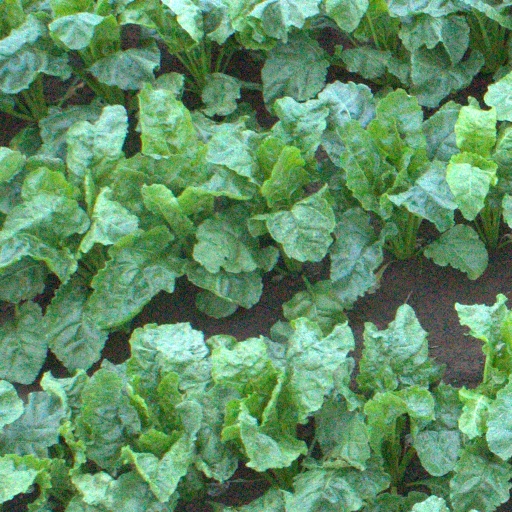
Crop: sugar beet